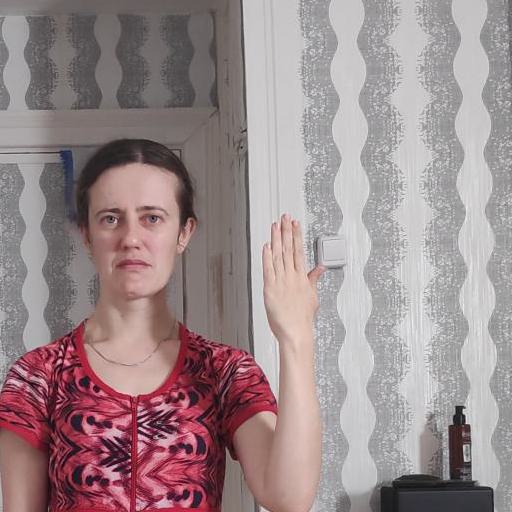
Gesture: stop_inverted